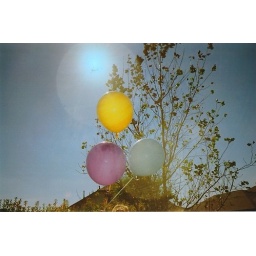
birthday ballons flying in the clear Texas sky